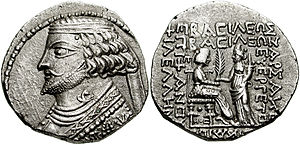
38 f.Kr.
Fraates IV indsættes i år 38 f.Kr. som konge i Partherriget. Bemærk, at møntens bagside bærer det græske ord: ΒΑCΙΛΕΩΣ (= "konge"), selv om partherne havde været selvstændige siden år 250 f.Kr..
Århundreder: 2. århundrede f.Kr. – 1. århundrede f.Kr. – 1. århundrede